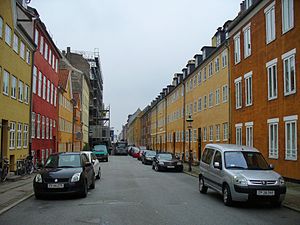
Fredericiagade
Fredericiagade set fra Rigensgade.
Fredericiagade er en gade i Nyboder i Indre By i København, der ligger mellem Amaliegade og Rigensgade. Gaden fik sit nuværende navn i 1869 til minde om byen Fredericias rolle i de slesvigske krige 1848-1850 og 1864.